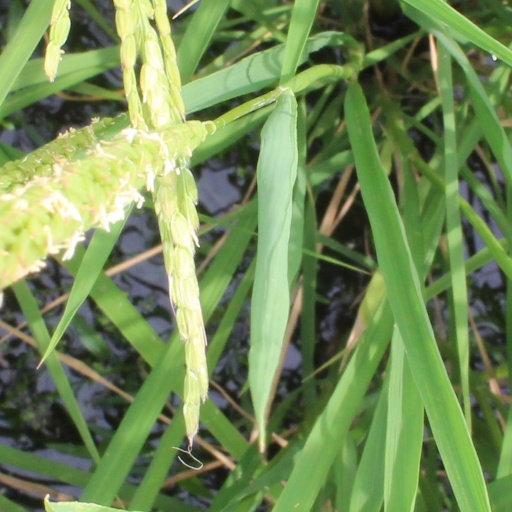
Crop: rice